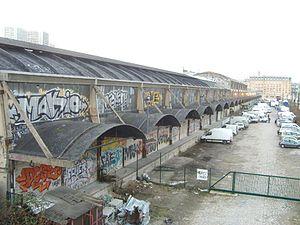
Paris 13e arrondissement - Halle Freyssinet, ancienne halle ferroviaire - vue arrière, côté voies ferrées